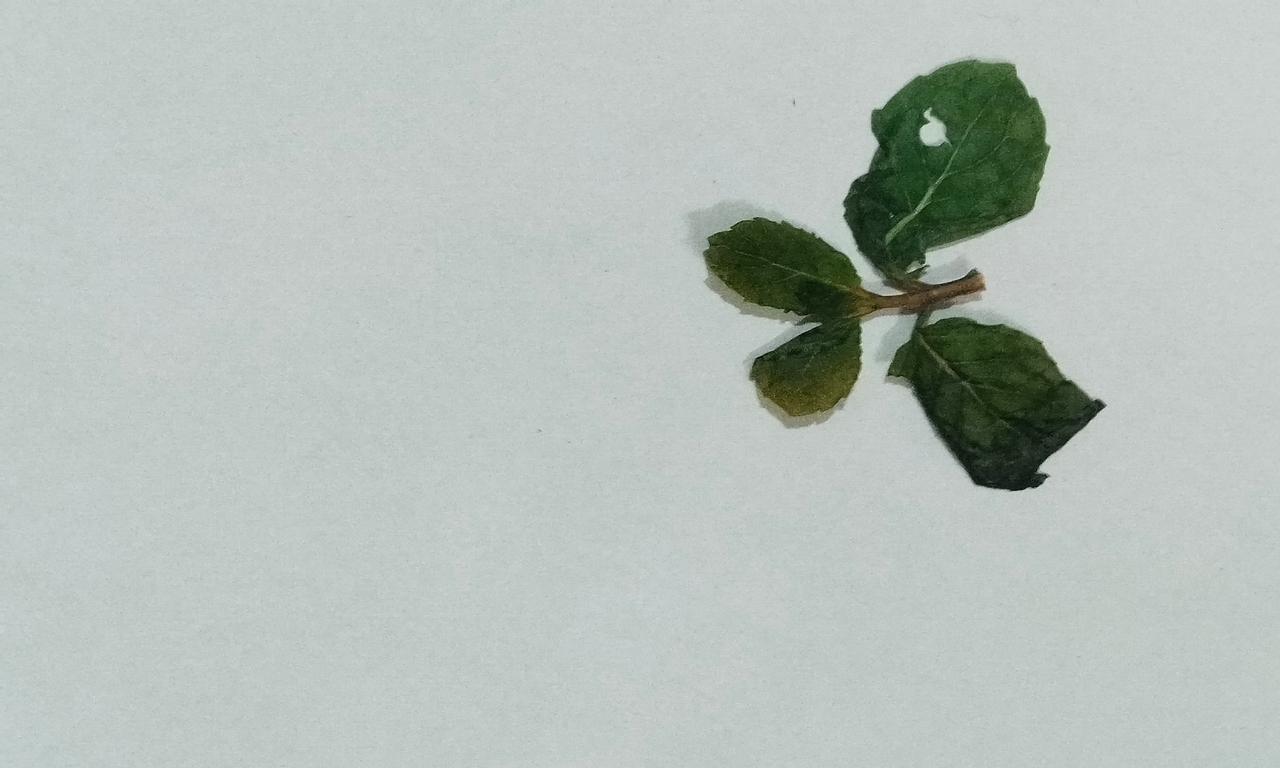
Label: Dried